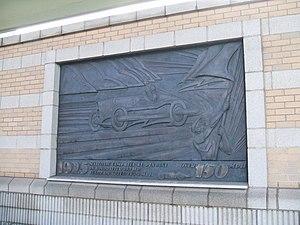
Sir Malcolm Campbell est un pilote automobile britannique qui décrocha de nombreux records de vitesse sur terre et sur mer au cours des années 1920-1930. Son fils, Donald Campbell, perpétua la tradition familiale en améliorant ses records.